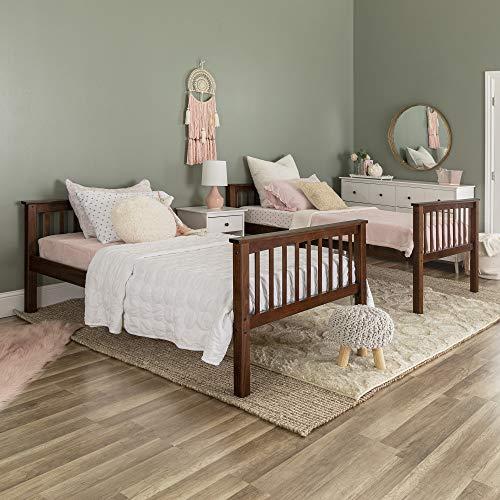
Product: WE Furniture Twin Bunk Bed, Walnut
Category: Home & Kitchen | Furniture | Kids' Furniture | Bed Frames, Headboards & Footboards
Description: Bunks can be separated into two twin beds.
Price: $111.99 $111.99
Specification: ProductDimensions:80x44x62inches|ItemWeight:110pounds|ShippingWeight:126pounds|Manufacturer:WalkerEdison|ASIN:B07JNJXR44|Californiaresidents:ClickhereforProposition65warning|Itemmodelnumber:AZWTOTMSWT